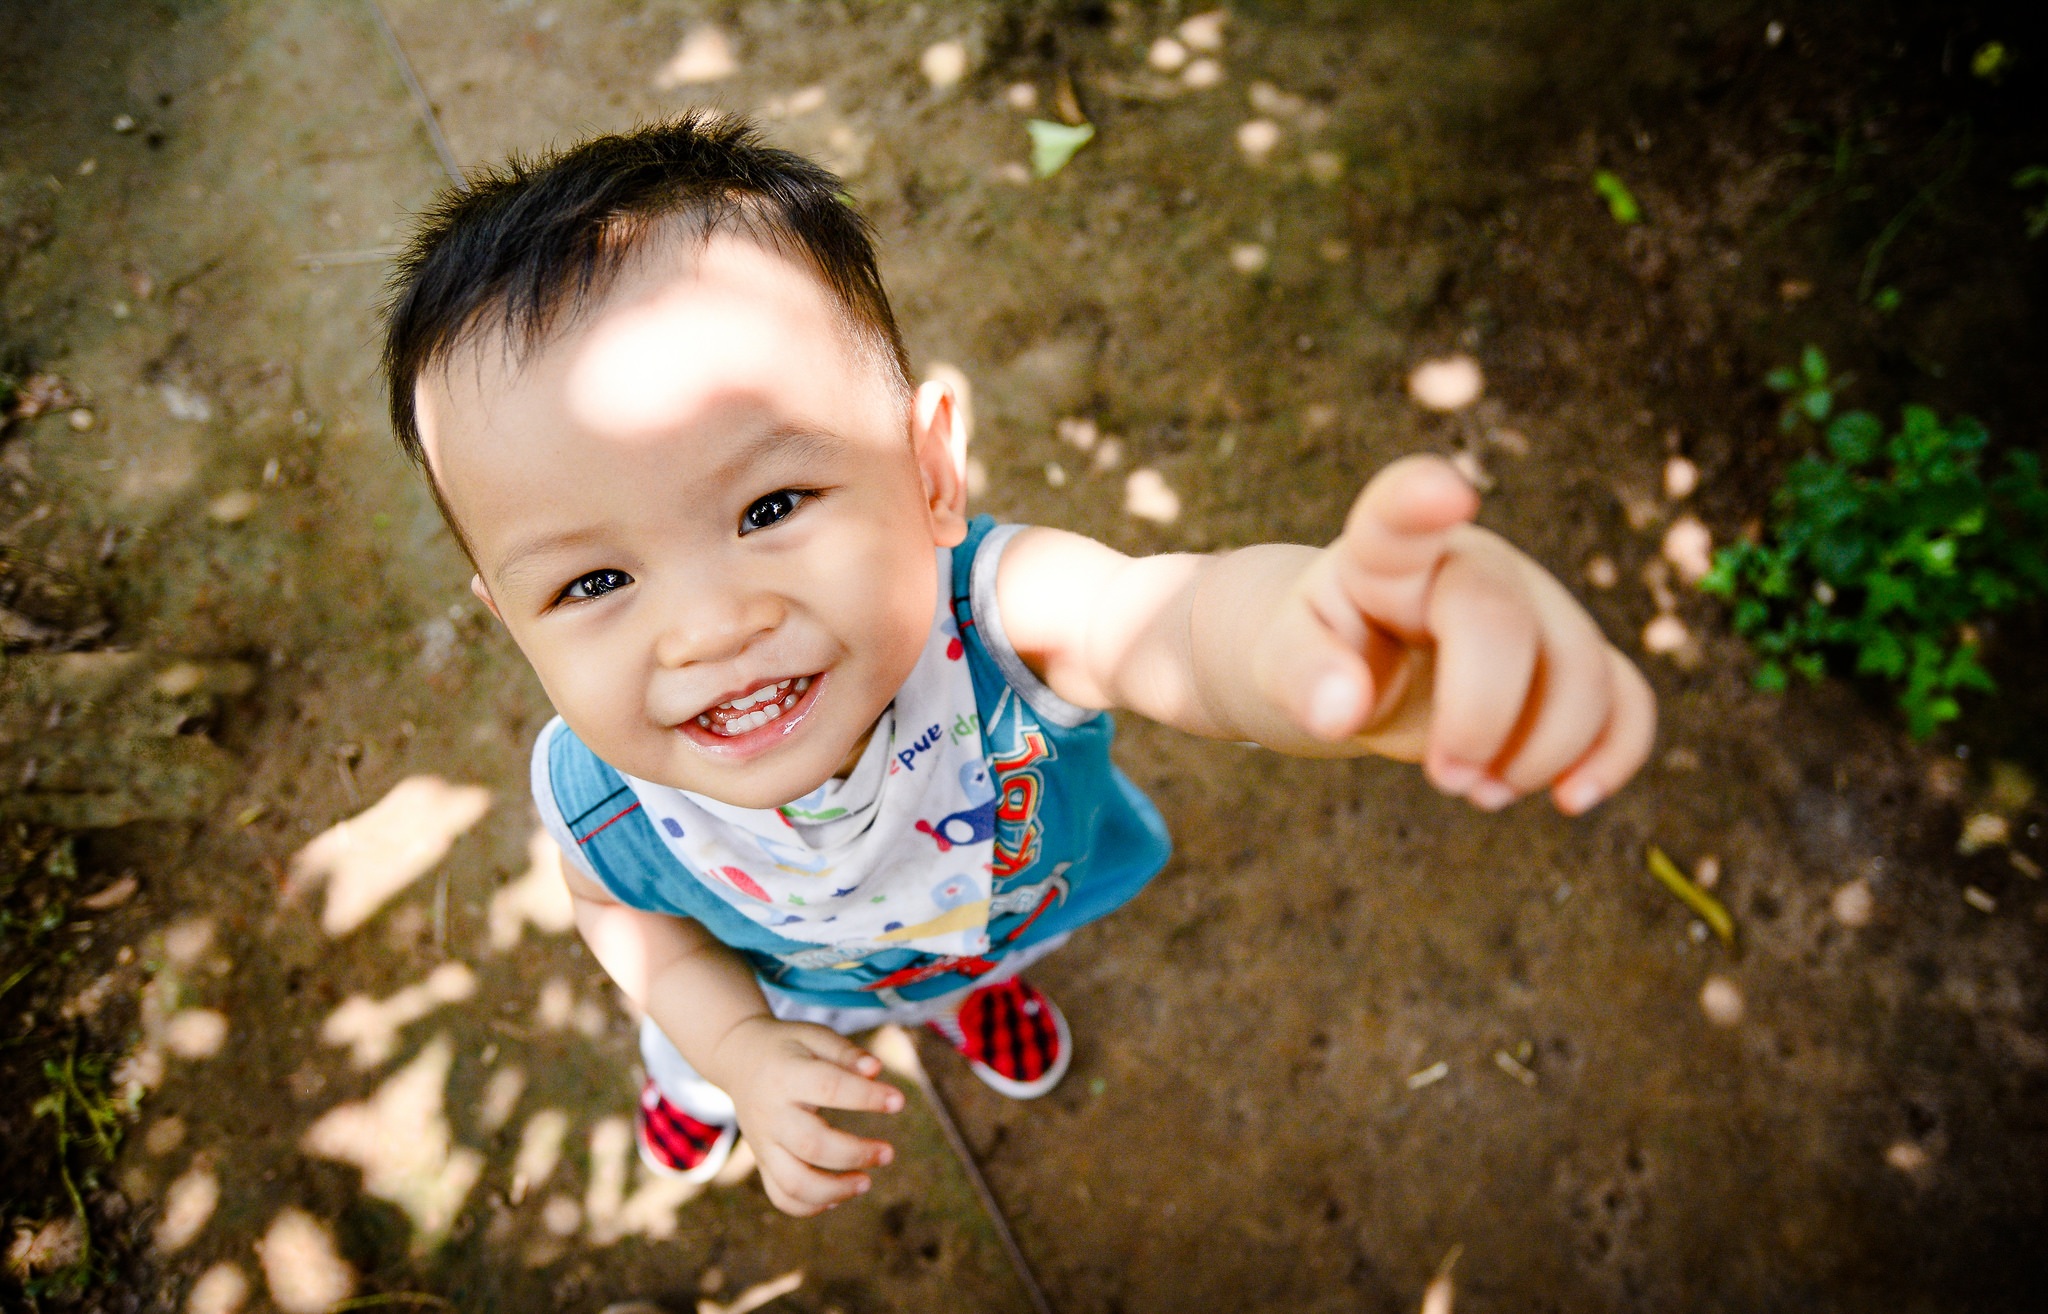
person, people, photography, play, flower, portrait, spring, autumn, child, smile, infant, toddler, portrait photography, in the eyes